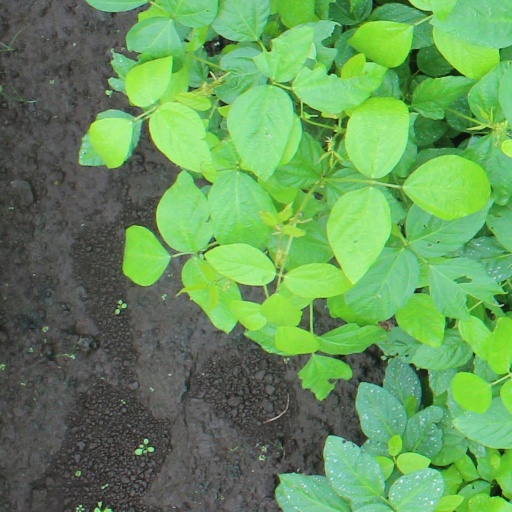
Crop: soybean